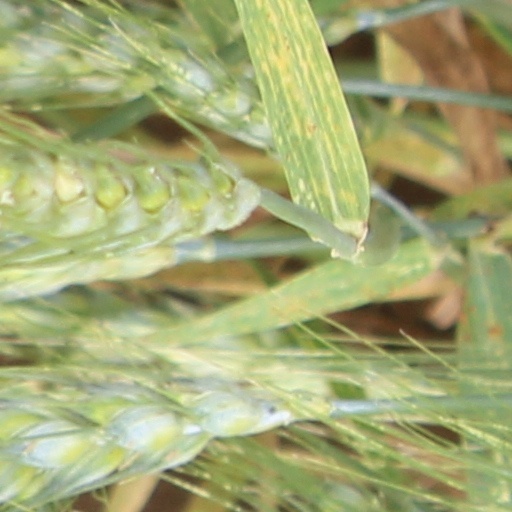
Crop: wheat